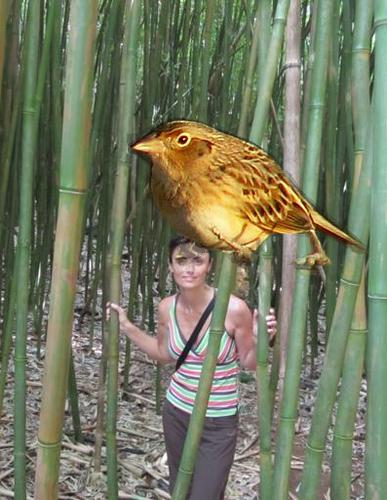
Bird species: Grasshopper_Sparrow
Bird type: landbird
Background: land